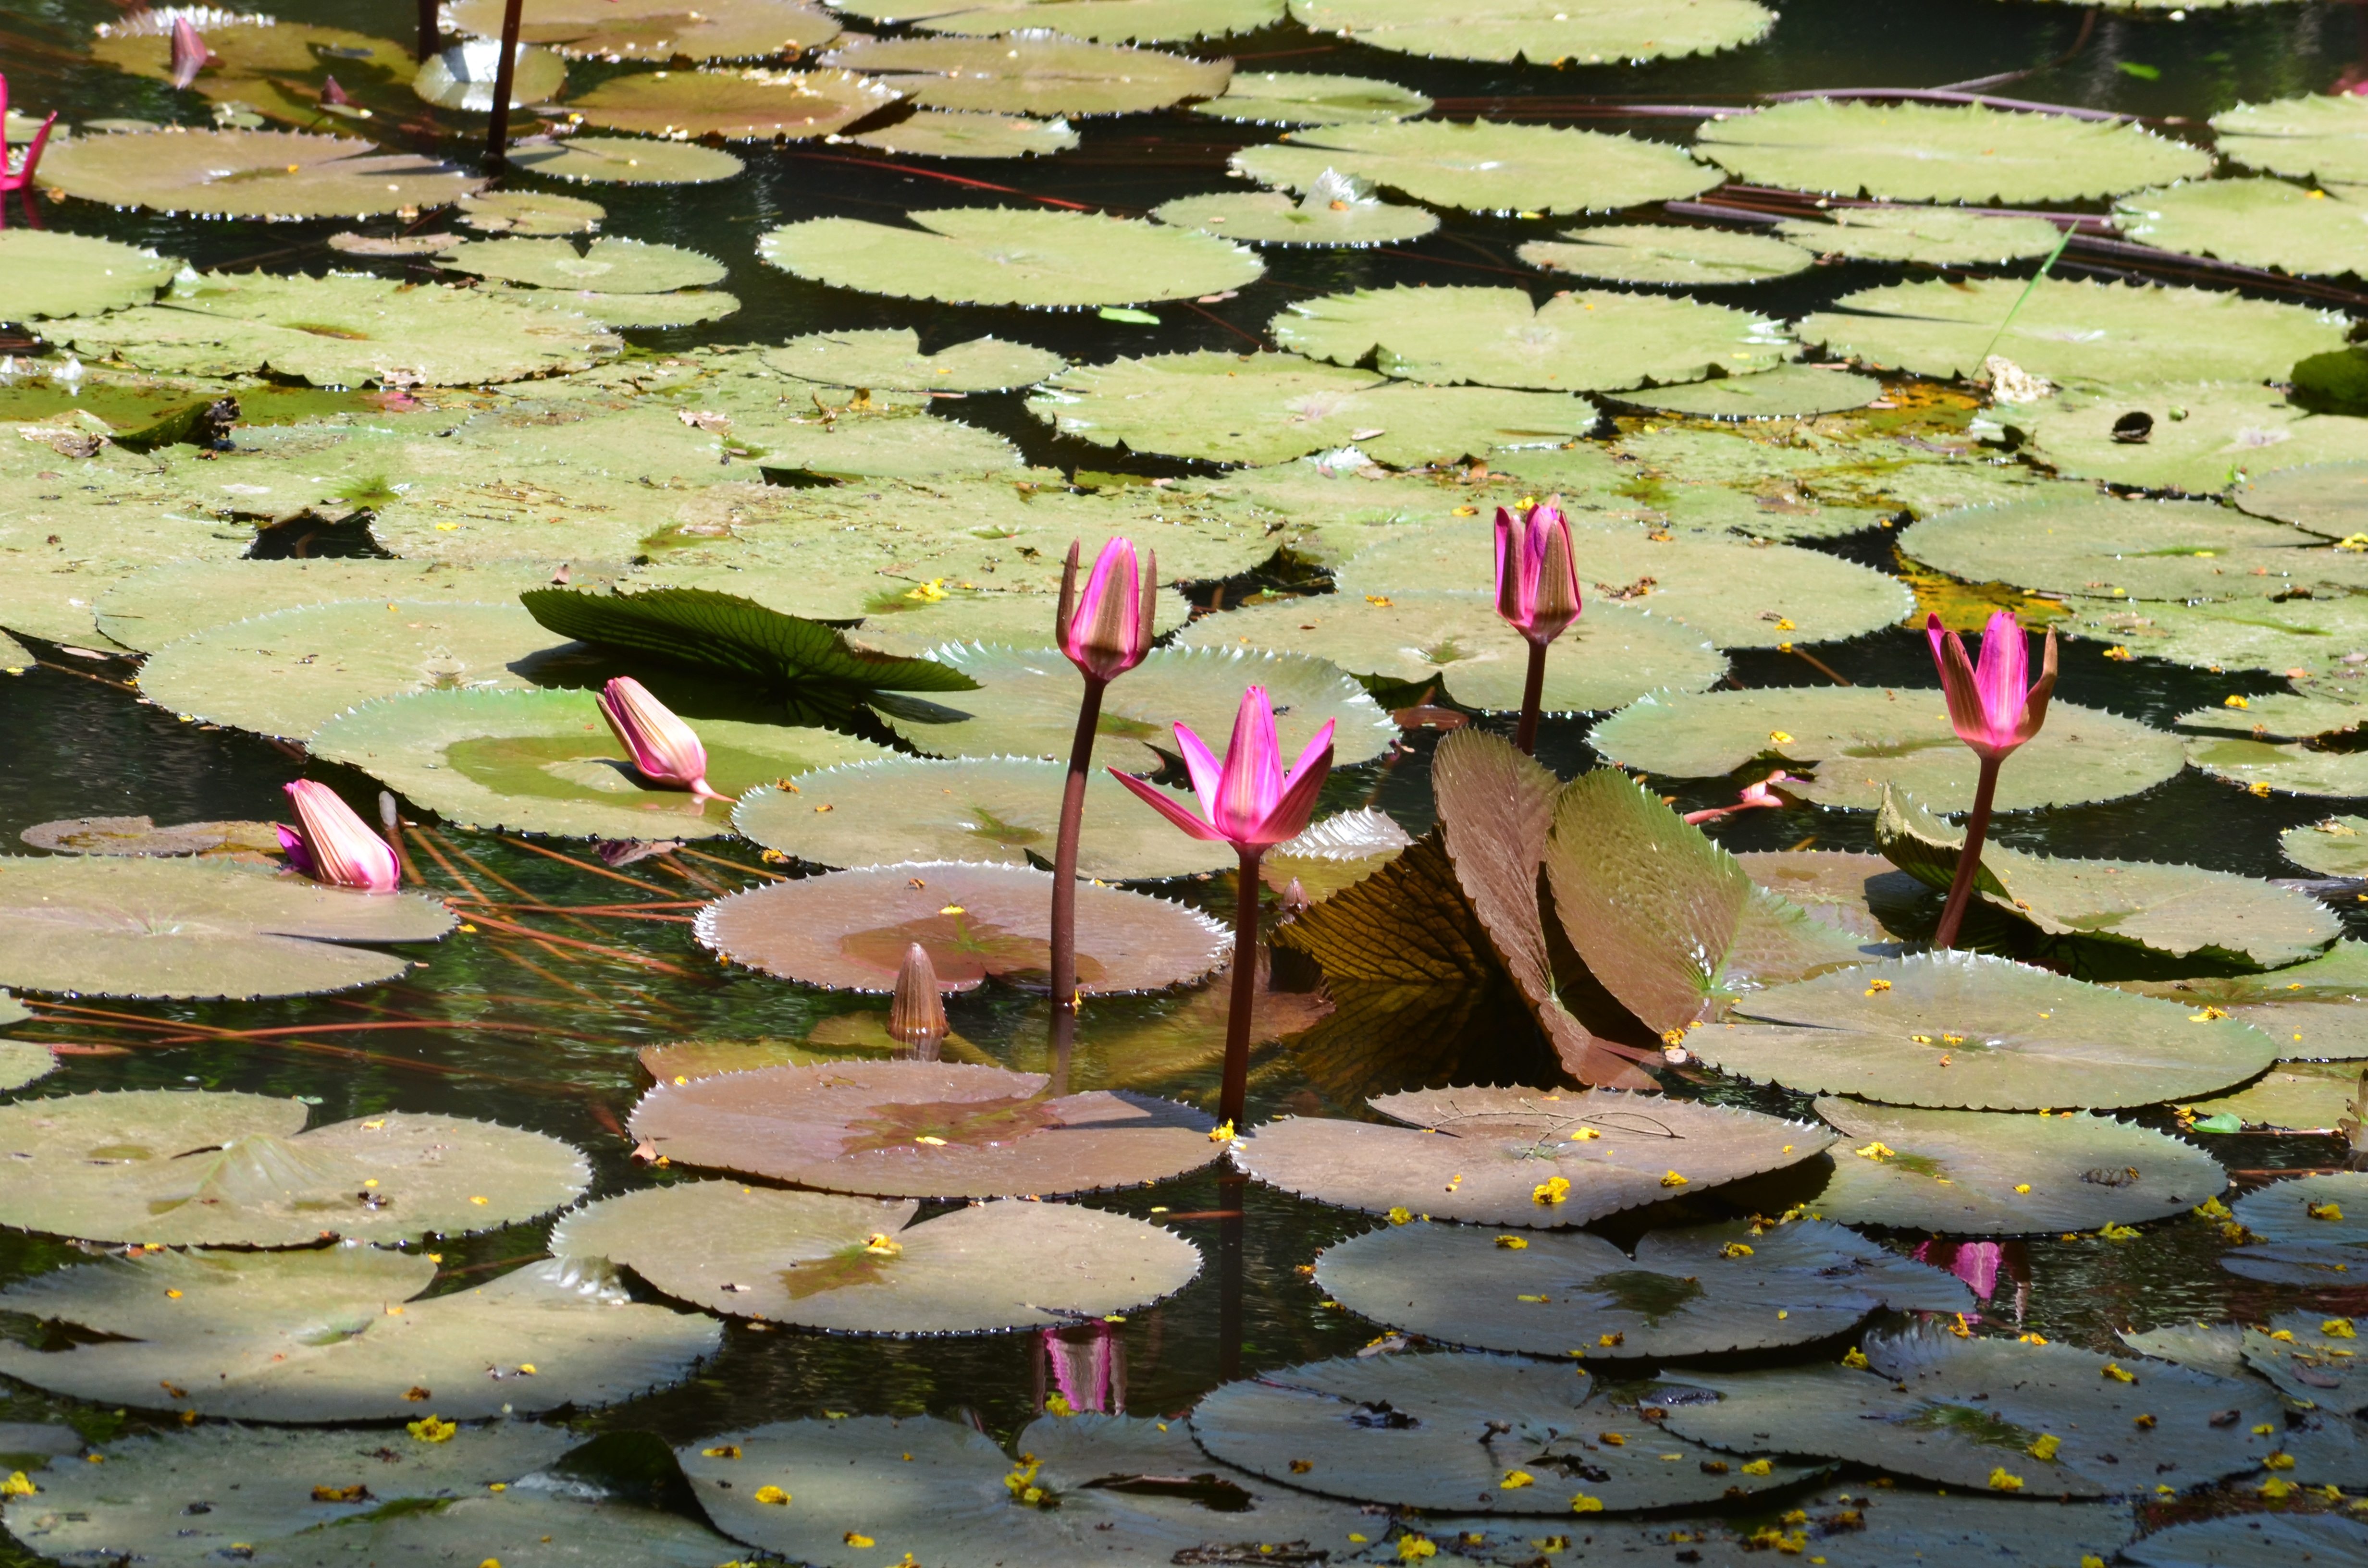
water, nature, grass, blossom, plant, leaf, flower, petal, pond, reflection, autumn, botany, garden, flora, season, water lily, lotus, water bird, lily pads, fish pond